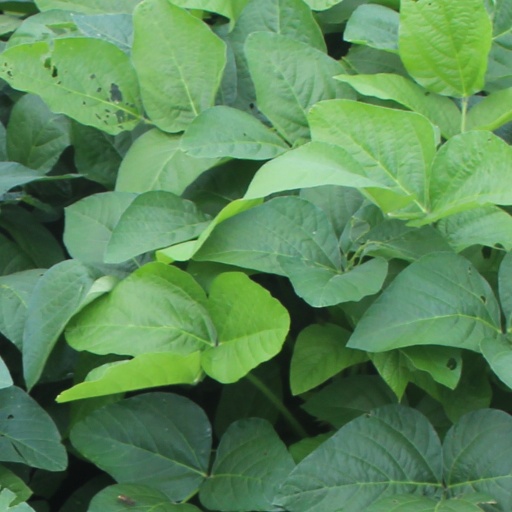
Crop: soybean